Medicare Fraud Strike Force

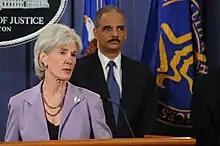
Kathleen Sebelius and Eric Holder announced that the Medicare Fraud Strike Force charged 111 defendants in nine cities.

The Medicare Fraud Strike Force is a multi-agency team of United States federal, state, and local investigators who combat Medicare fraud through data analysis and increased community policing. Launched in 2007, the Strike Force is coordinated by the United States Department of Justice and the Department of Health and Human Services. It combines the data-analysis capabilities of the Centers for Medicare and Medicaid Services, the investigative resources of the FBI, and the prosecutorial resources of the Department of Justice and the U.S. Attorneys' Offices.